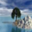
Label: willow_tree